Antiquities

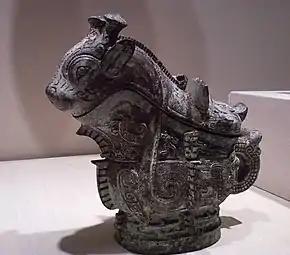
Chinese ritual wine server ("guang"), circa 1100 BC

Antiquities are objects from antiquity, especially the civilizations of the Mediterranean such as the Classical antiquity of Greece and Rome, Ancient Egypt, and the other Ancient Near Eastern cultures such as Ancient Persia (Iran). Artifacts from earlier periods such as the Mesolithic, and other civilizations from Asia and elsewhere may also be covered by the term. The phenomenon of giving a high value to ancient artifacts is found in other cultures, notably China, where Chinese ritual bronzes, three to two thousand years old, have been avidly collected and imitated for centuries, and the Pre-Columbian cultures of Mesoamerica, where in particular the artifacts of the earliest Olmec civilization are found reburied in significant sites of later cultures up to the Spanish Conquest.